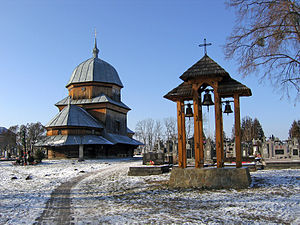
Kristi Fødsel-trækirken i Zjovkva, Ukraine / Klokketårnet
Klokketårnet.
Kristi Fødsel-trækirken for den hellige sankt Maria er en sakral bygning af træ i den nordvestlige del af byen Zhovkva, Lviv-regionen i Ukraine. Den er opført i Ukraines register over arkitektoniske monumenter af national betydning under nummer 395.